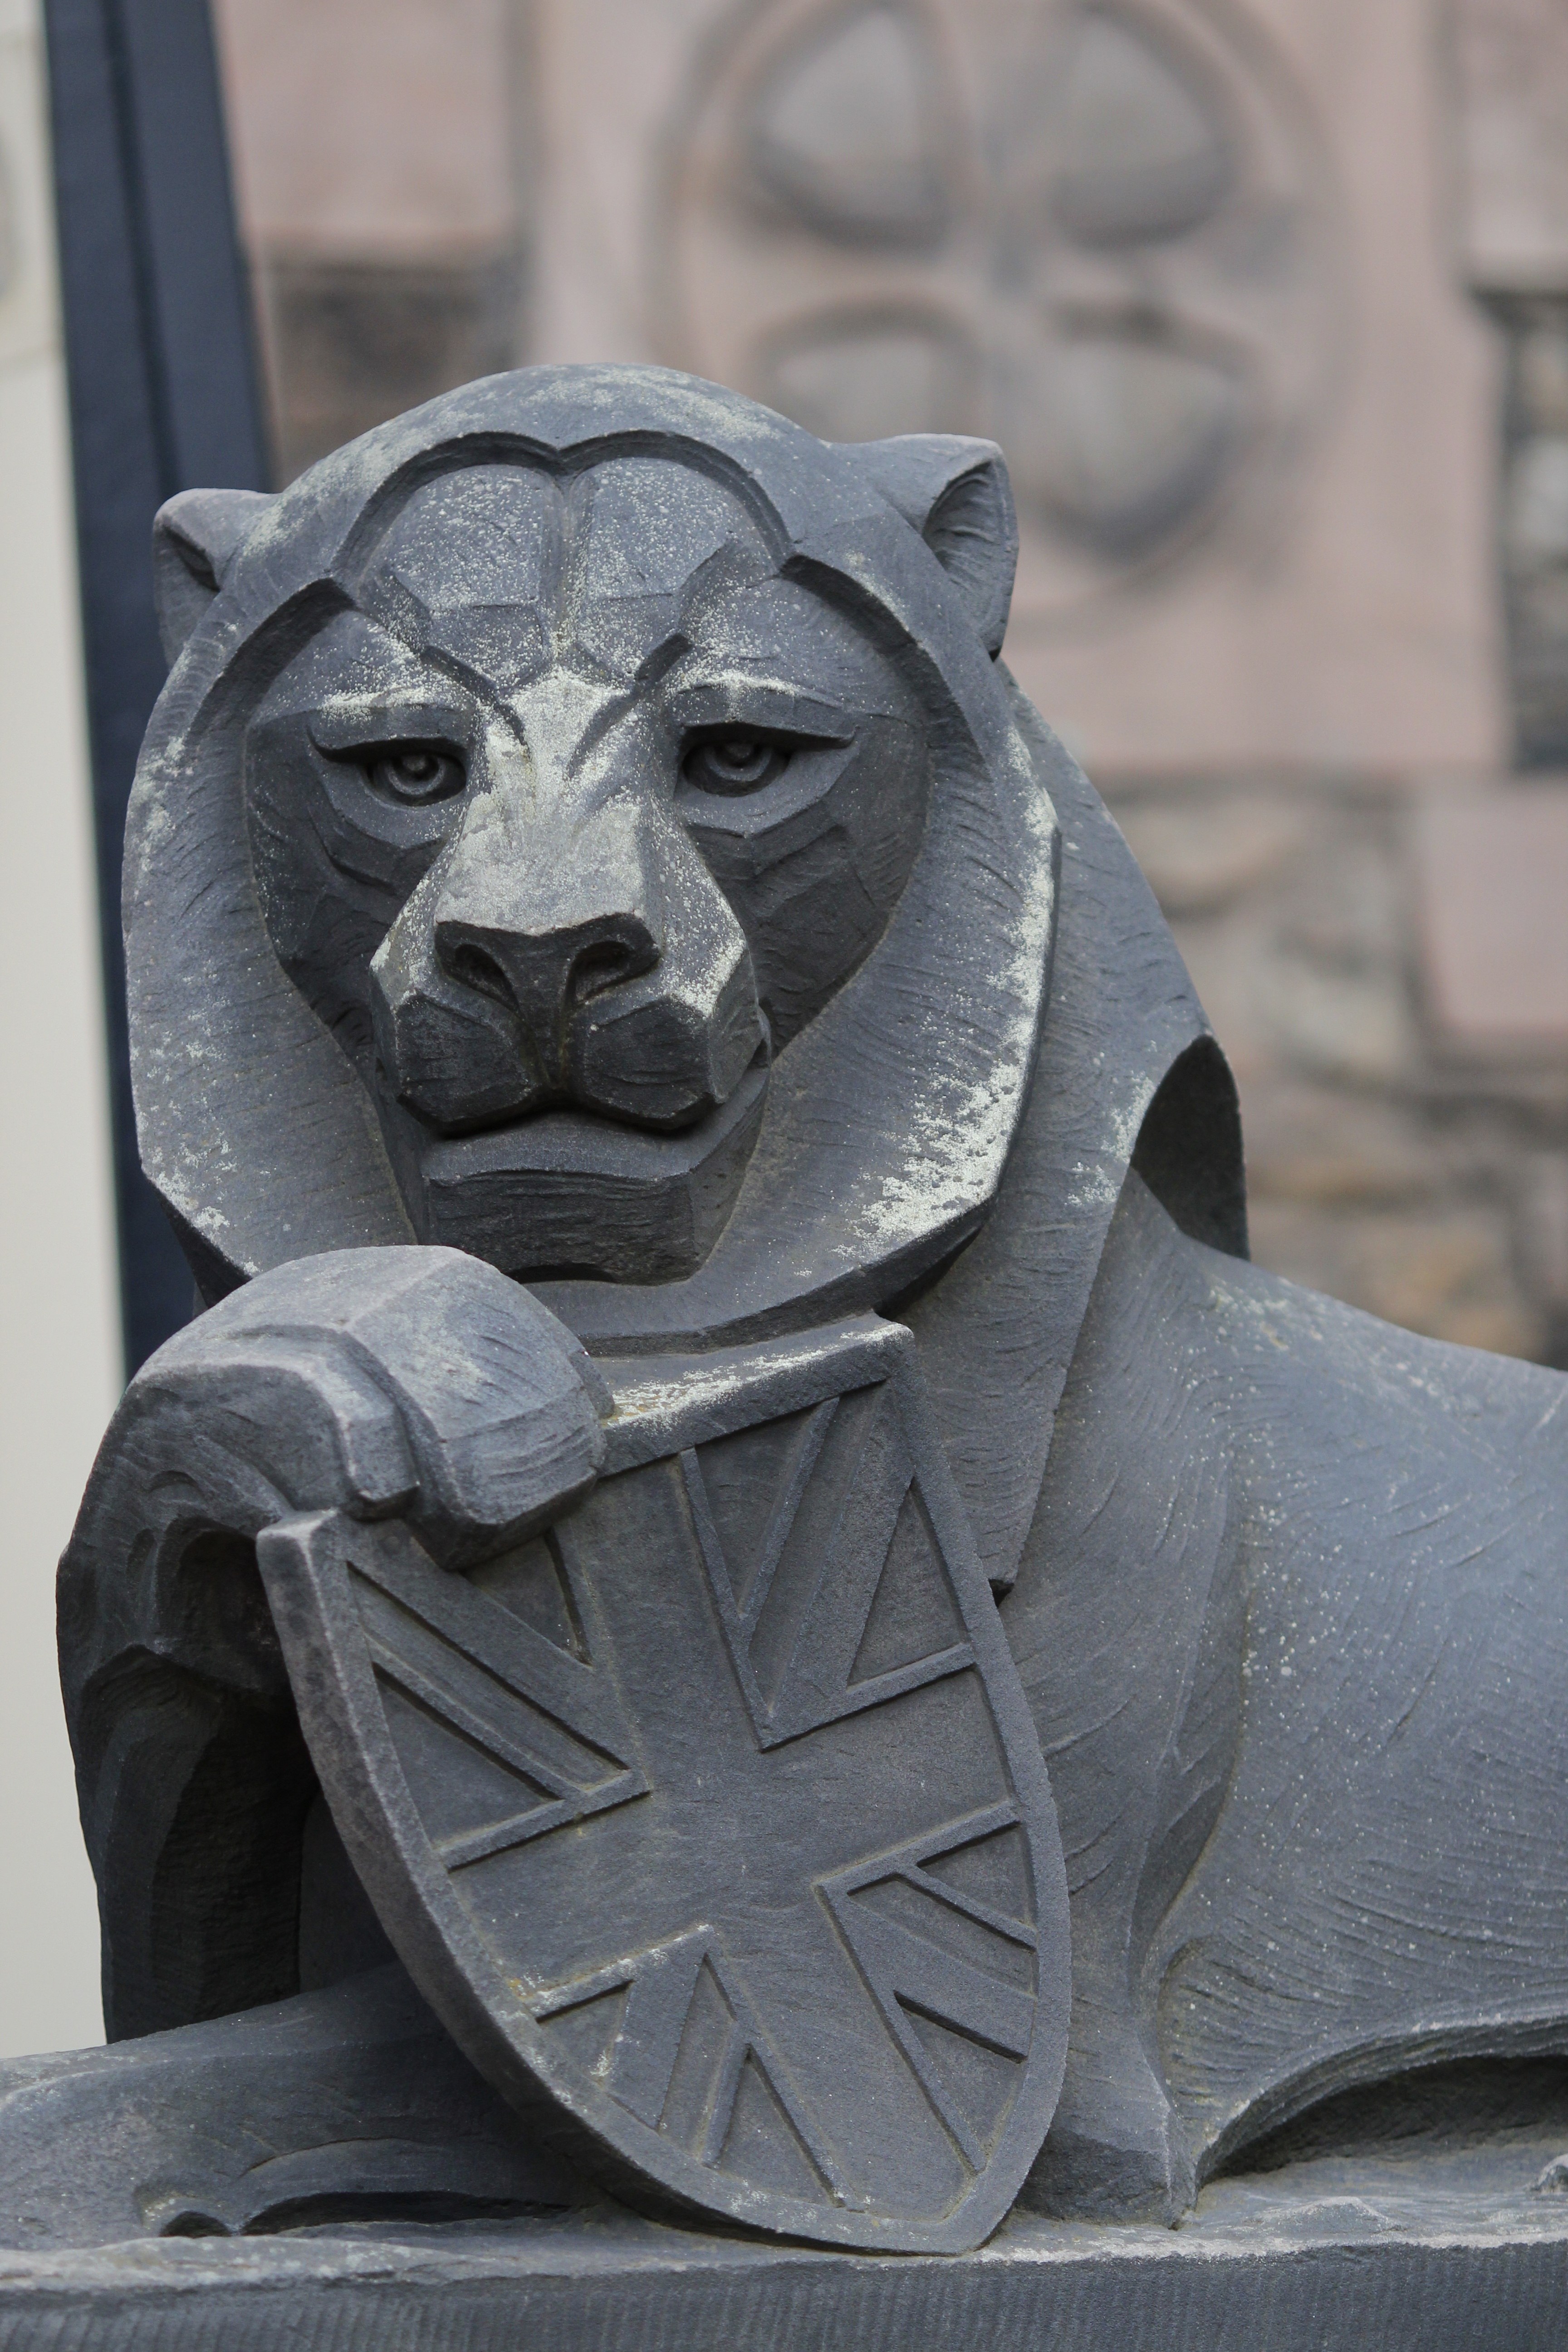
animal, stone, monument, statue, park, castle, lion, majestic, ornament, gargoyle, sculpture, grey, art, figure, temple, head, roman, scotland, carving, guard, stone figure, rock carving, stone sculpture, edinburgh castle, stone carving, stone lion, ancient history, nonbuilding structure, king lion